Collonge-en-Charollais

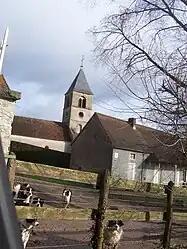
The church and surroundings in Collonge-en-Charollais

Collonge-en-Charollais is a commune in the Saône-et-Loire department in the region of Bourgogne-Franche-Comté in eastern France.